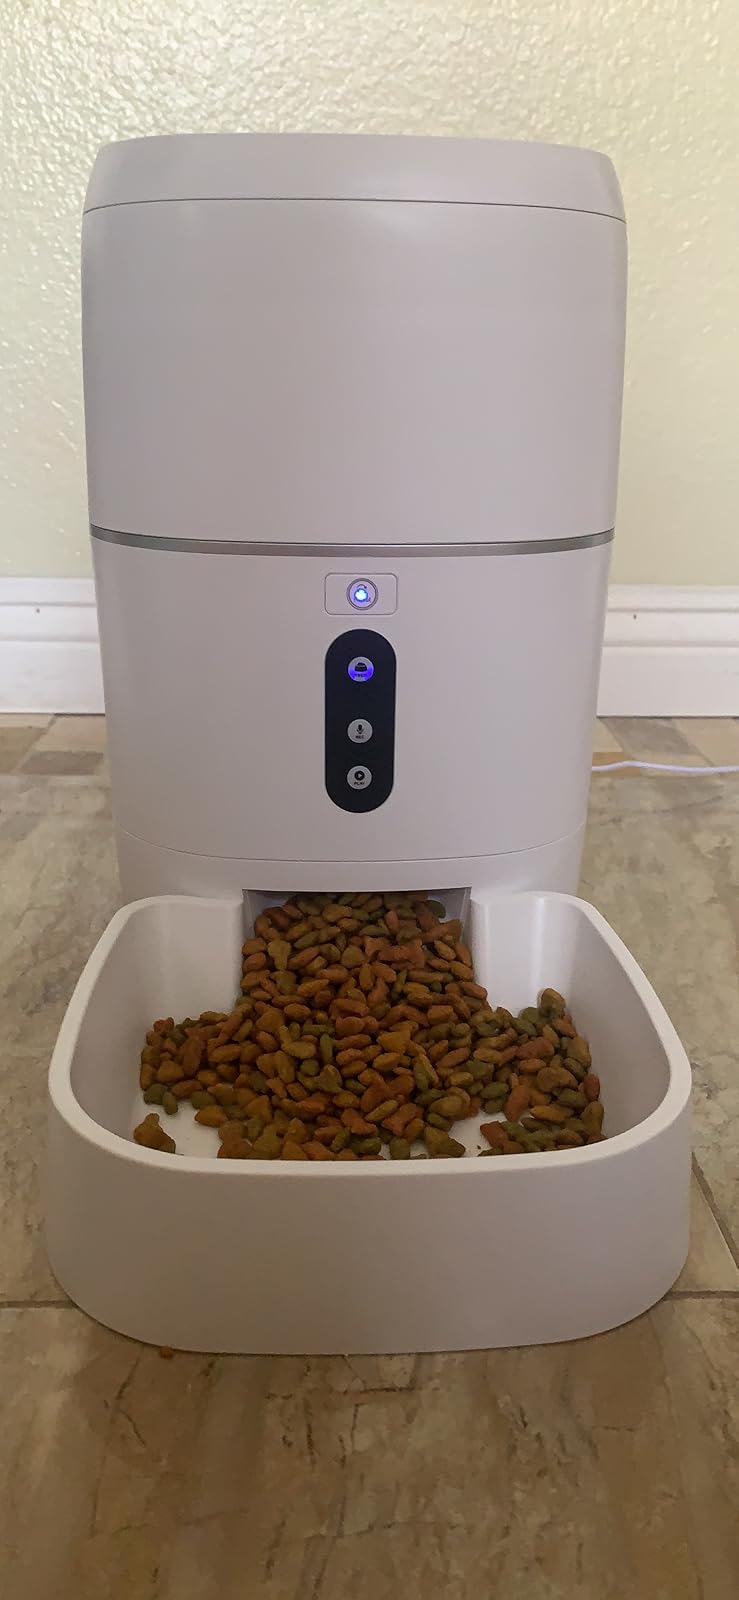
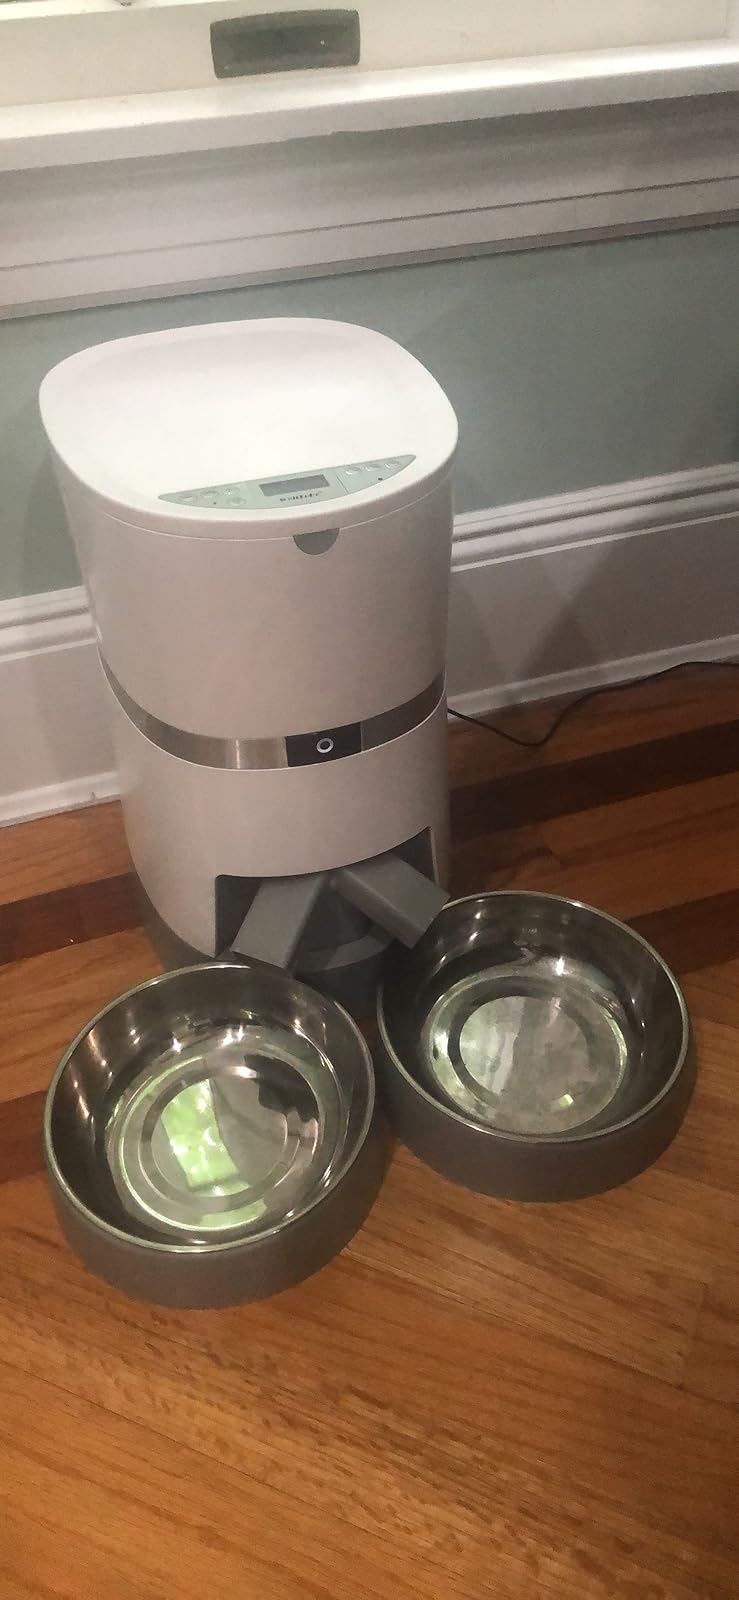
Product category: items_feeder
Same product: no